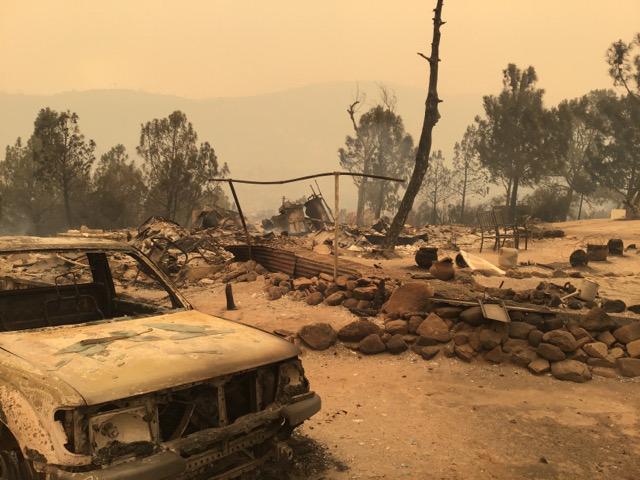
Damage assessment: destroyed